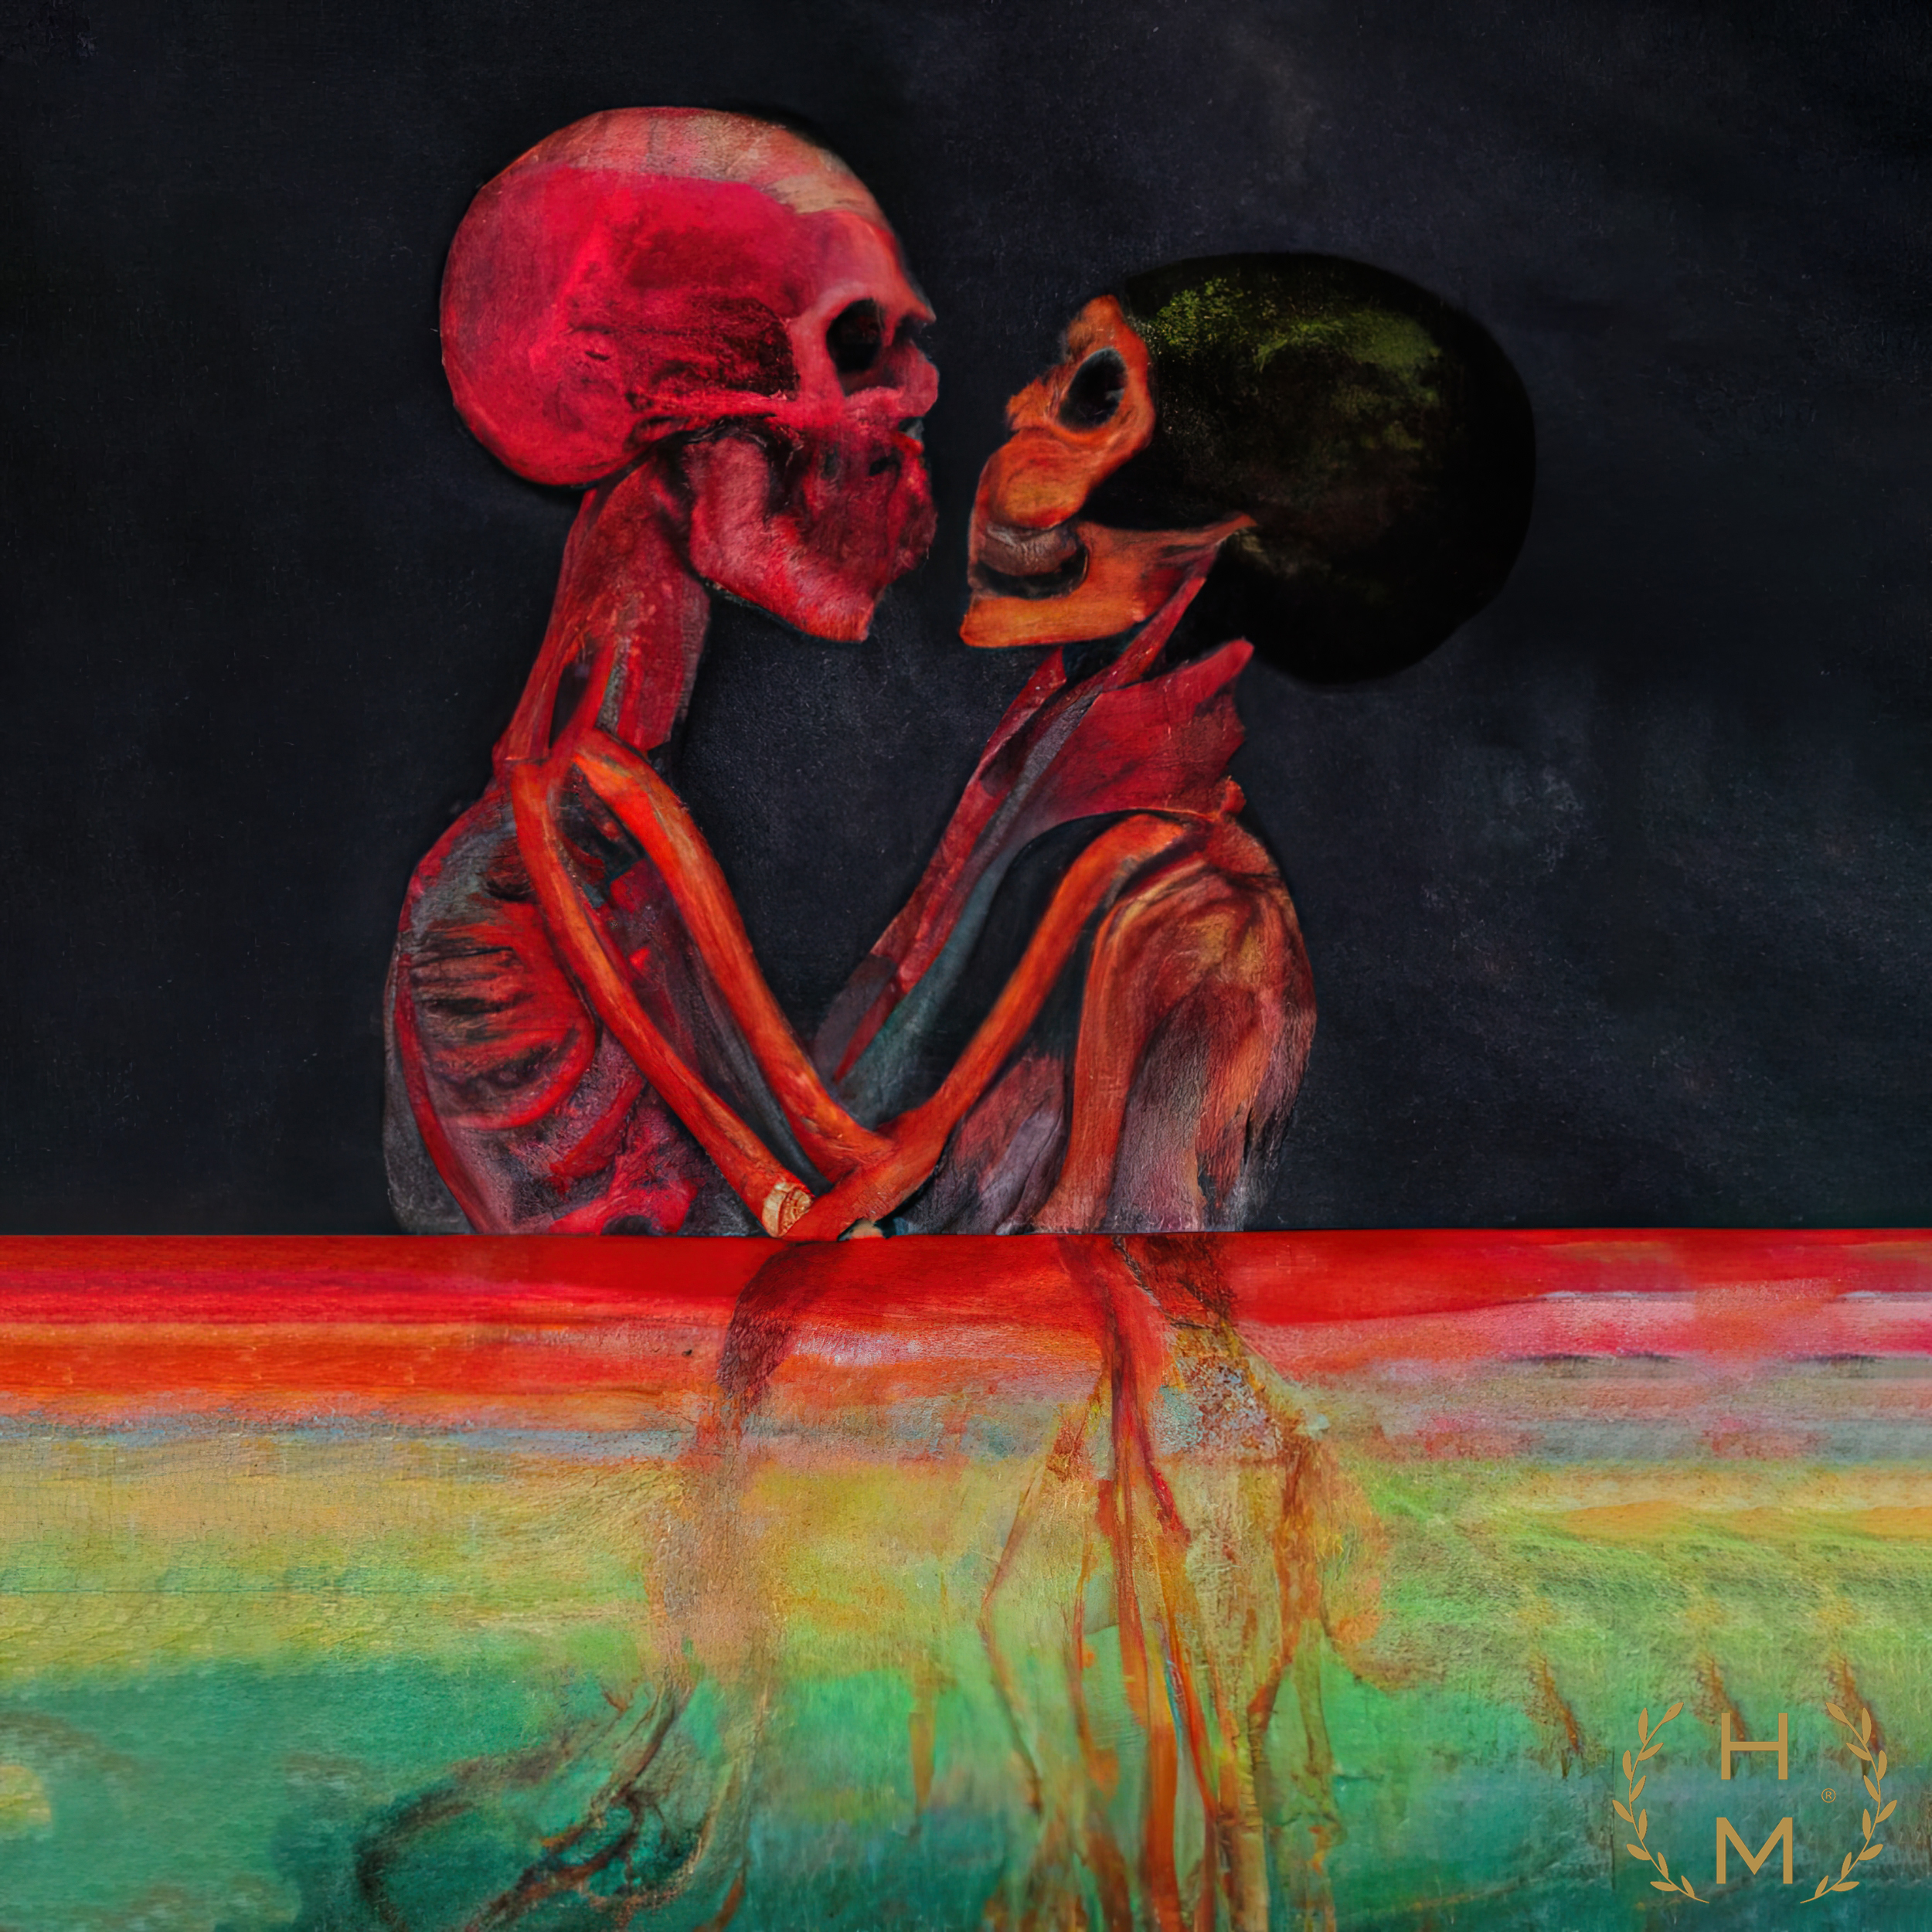
hel mort, hel, mort, helmort, art, contemporary art, contemporaryart, painting, paintings, woman, women, girl, girls, beautiful, style, fashion, digital, abstract, NFT, NFTs, mixed media, oil, oils, mixedmedia, artwork, art gallery, art brand, artbrand, artgallery, abstract painting, acrylic painting, paint, watercolor, art collector, portrait, canvas print, abstract canvas print, colorful canvas print, van gogh, great, cheap, interesting, amazing, ready to hang, impressionism, visual arts, artist, event, illustration, magenta, fictional character, human anatomy, carmine, fiction, darkness, flesh, graphics, rectangle, drawing, graphic design, cg artwork, still life photography, modern art, animation, acrylic paint